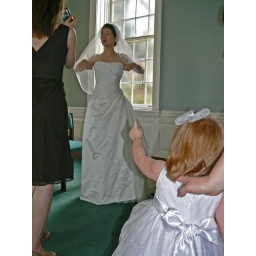
from one girl in white to another